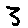
Label: 3